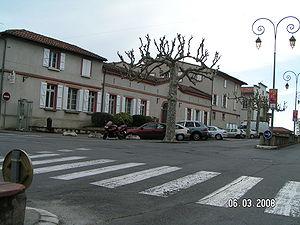
Mairie de Carbonne (Haute-Garonne, France).